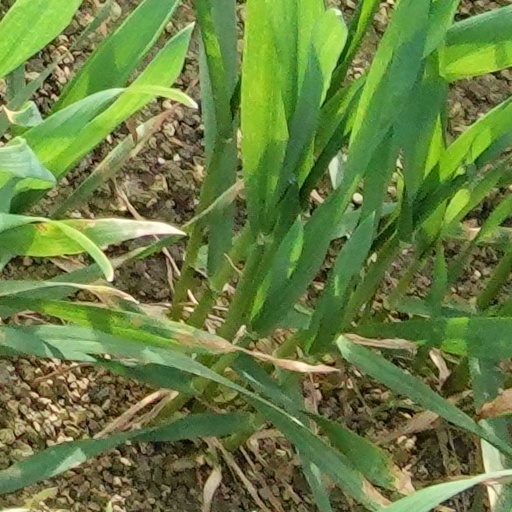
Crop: wheat